List of birds of the Isle of Man

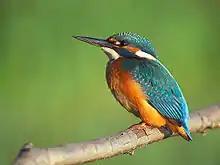
Common kingfisher

The typical owls are small to large solitary nocturnal birds of prey. They have large forward-facing eyes and ears, a hawk-like beak and a conspicuous circle of feathers around each eye called a facial disk.